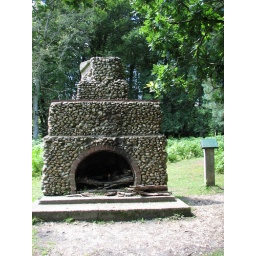
Don't really expect to find a stone built fireplace in the middle of a forest